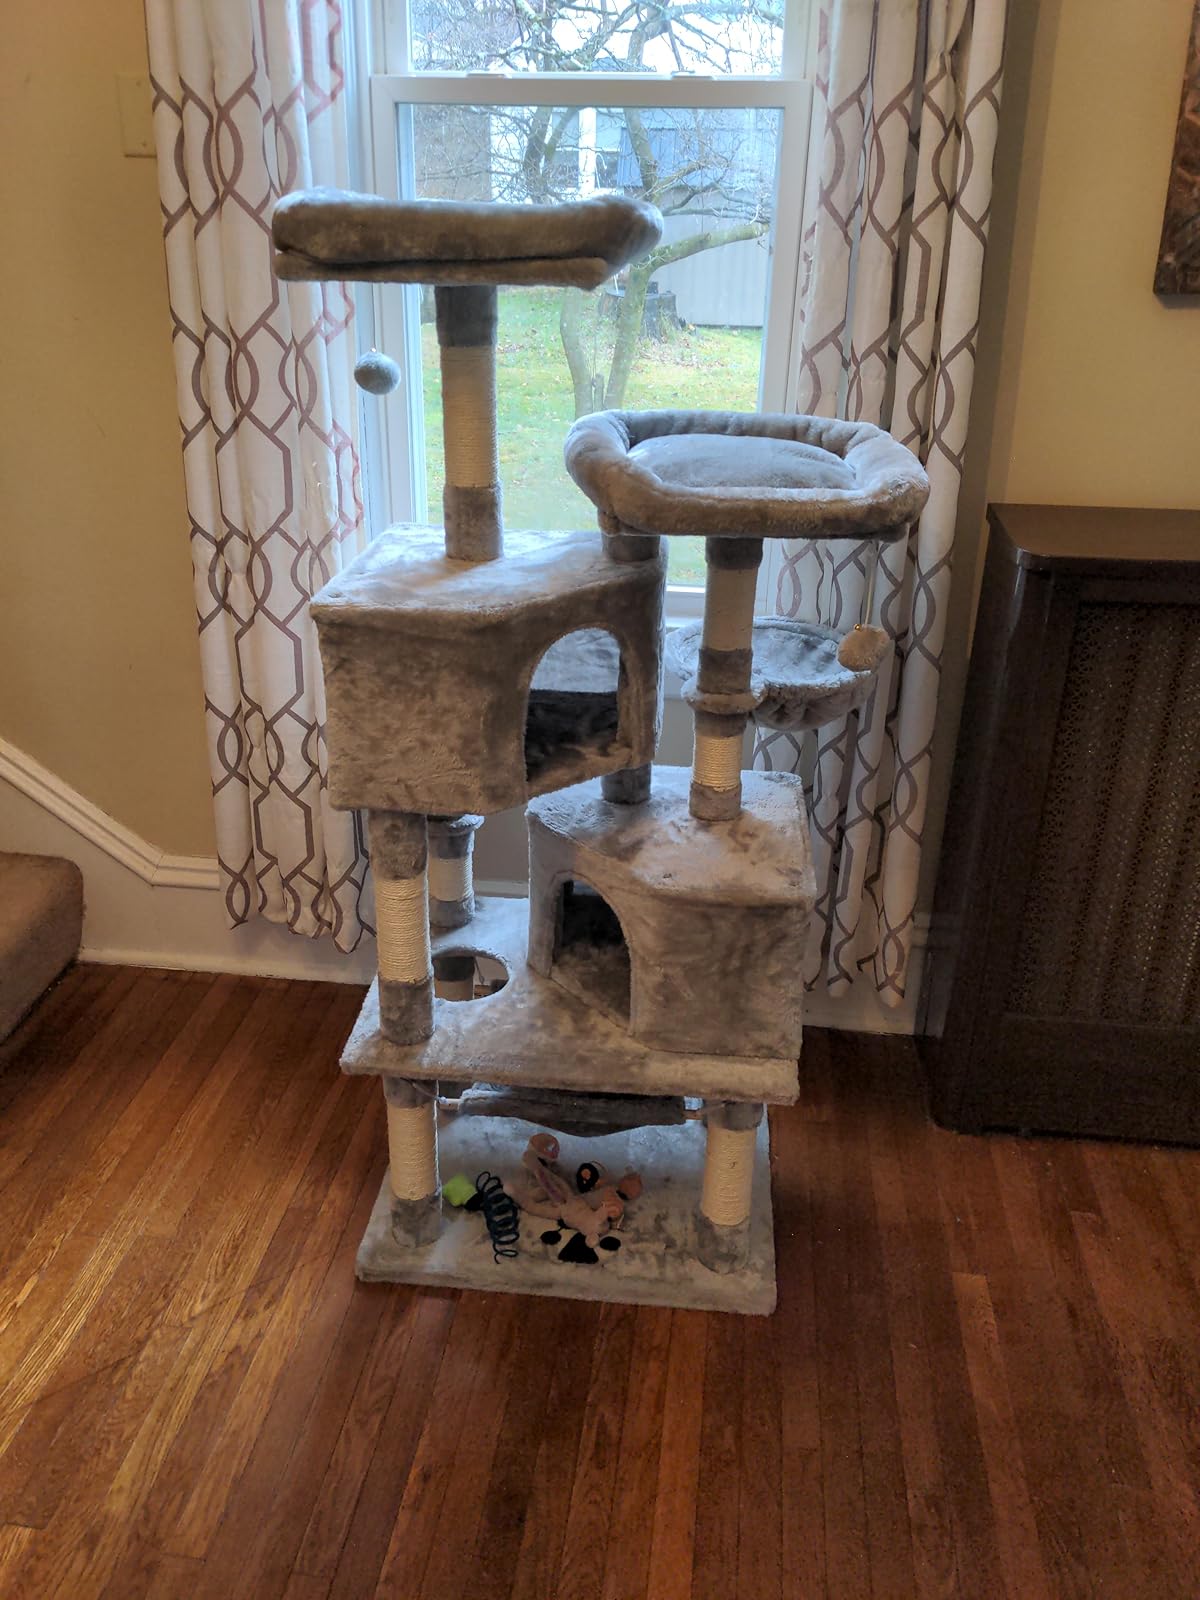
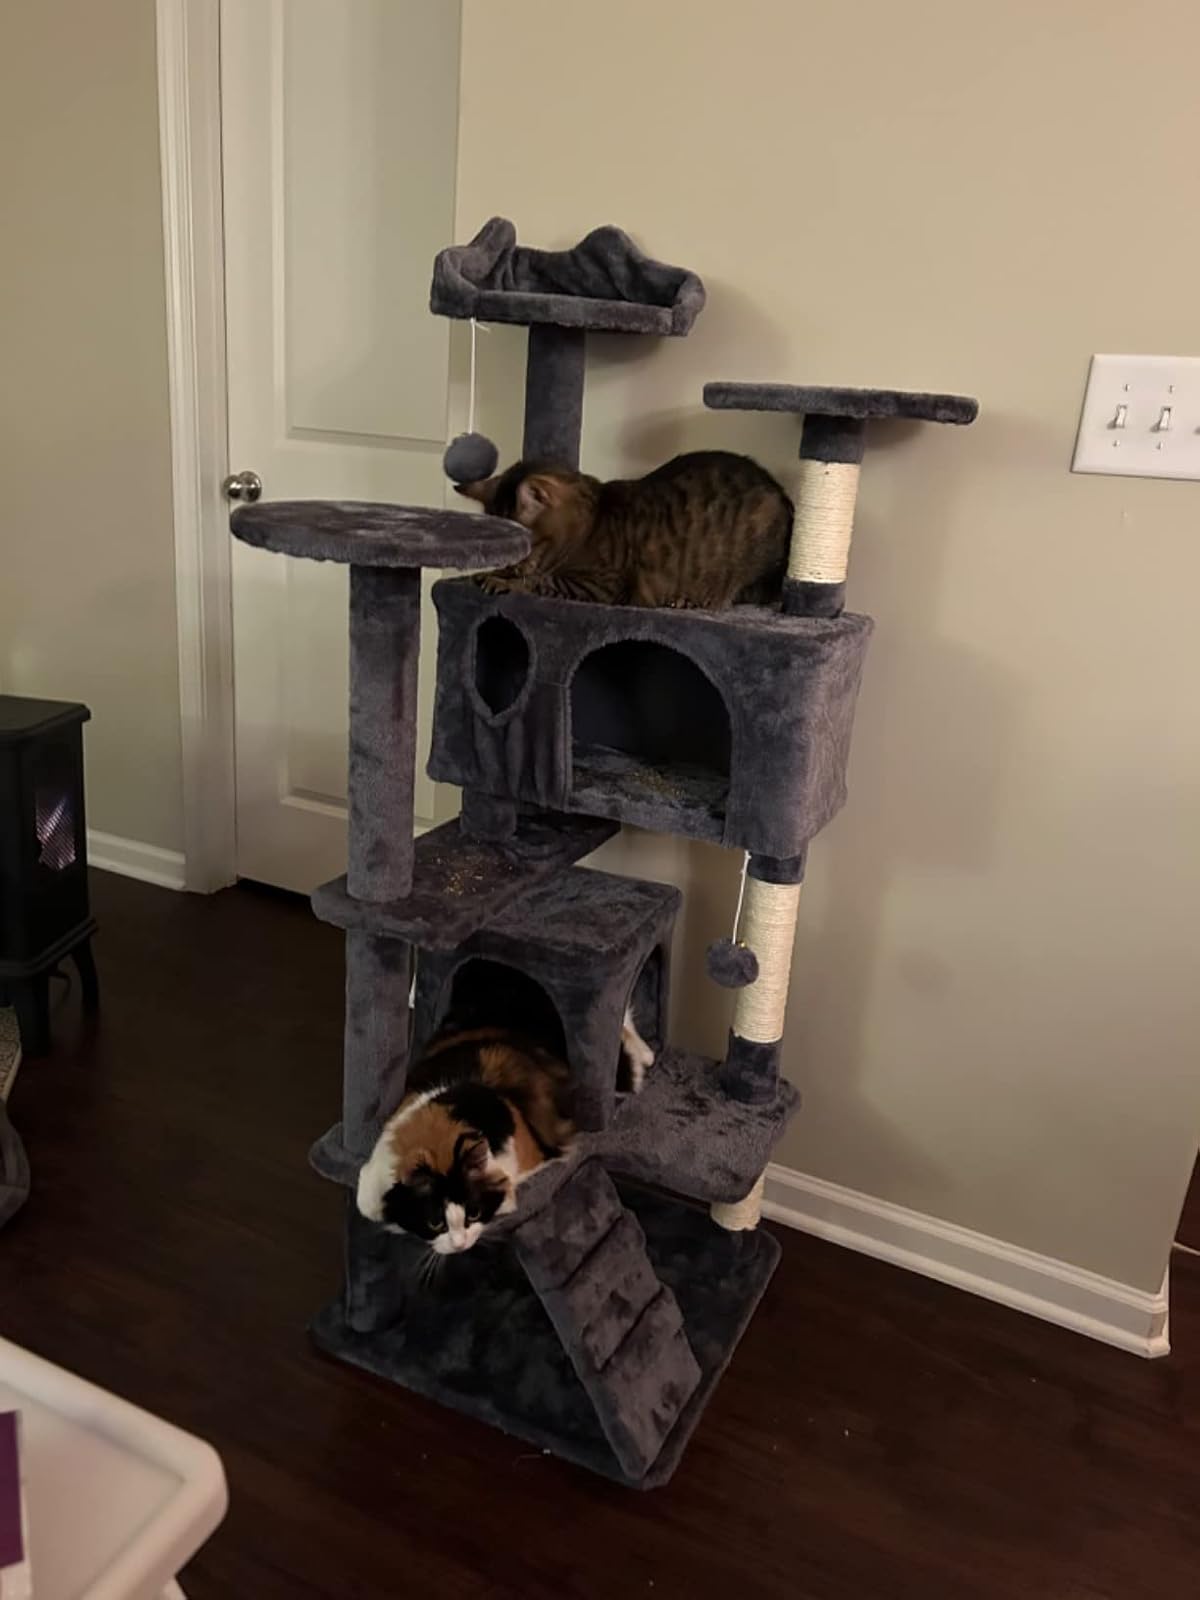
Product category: items_cat tree
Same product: no